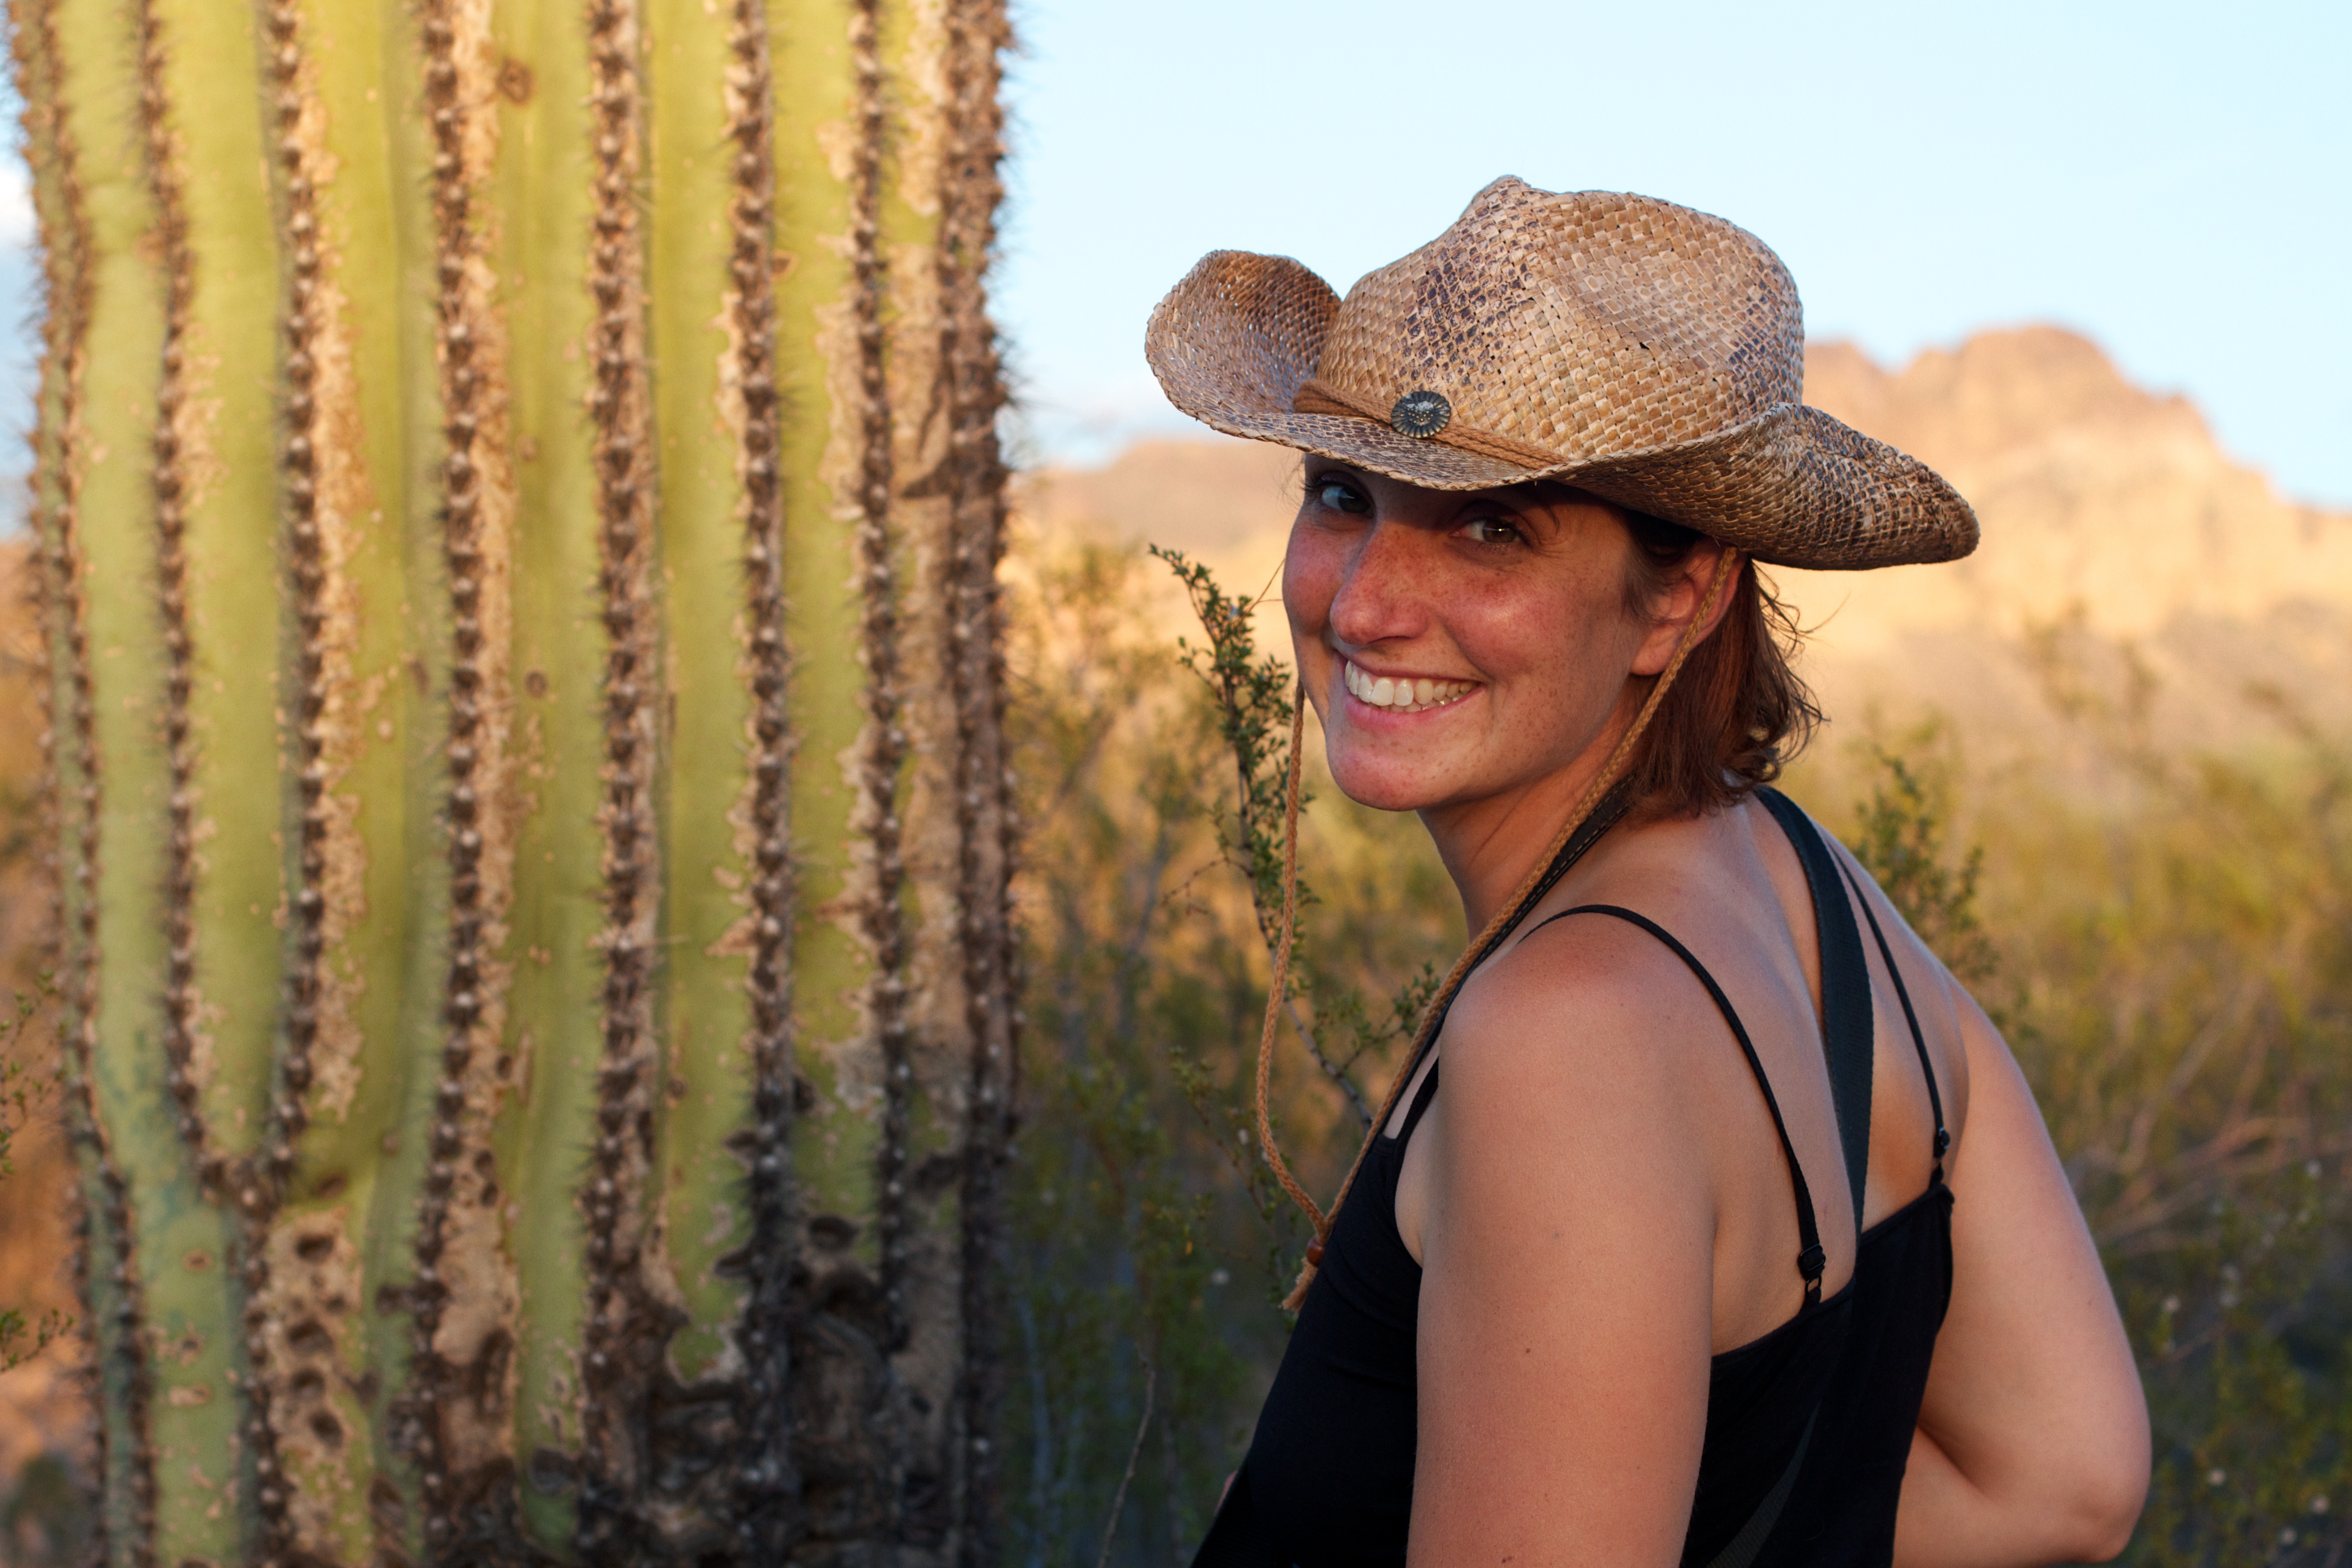
girl, hair, portrait, model, spring, color, fashion, clothing, agriculture, season, hairstyle, beauty, giulia, photo shoot